Climate change in Japan

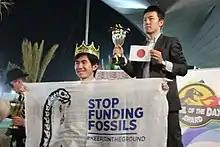
Protesters opposing Japan's climate change mitigation policies at the 2016 United Nations Climate Change Conference

The warming of the world's oceans over the past few decades has had a significant impact on coastal ecosystems, particularly on coral reefs found in tropical and subtropical regions. The potential future outcome of global warming in Sekisei Lagoon could lead to extreme heating and mass bleaching, which would have synergistic effects with local stressors.